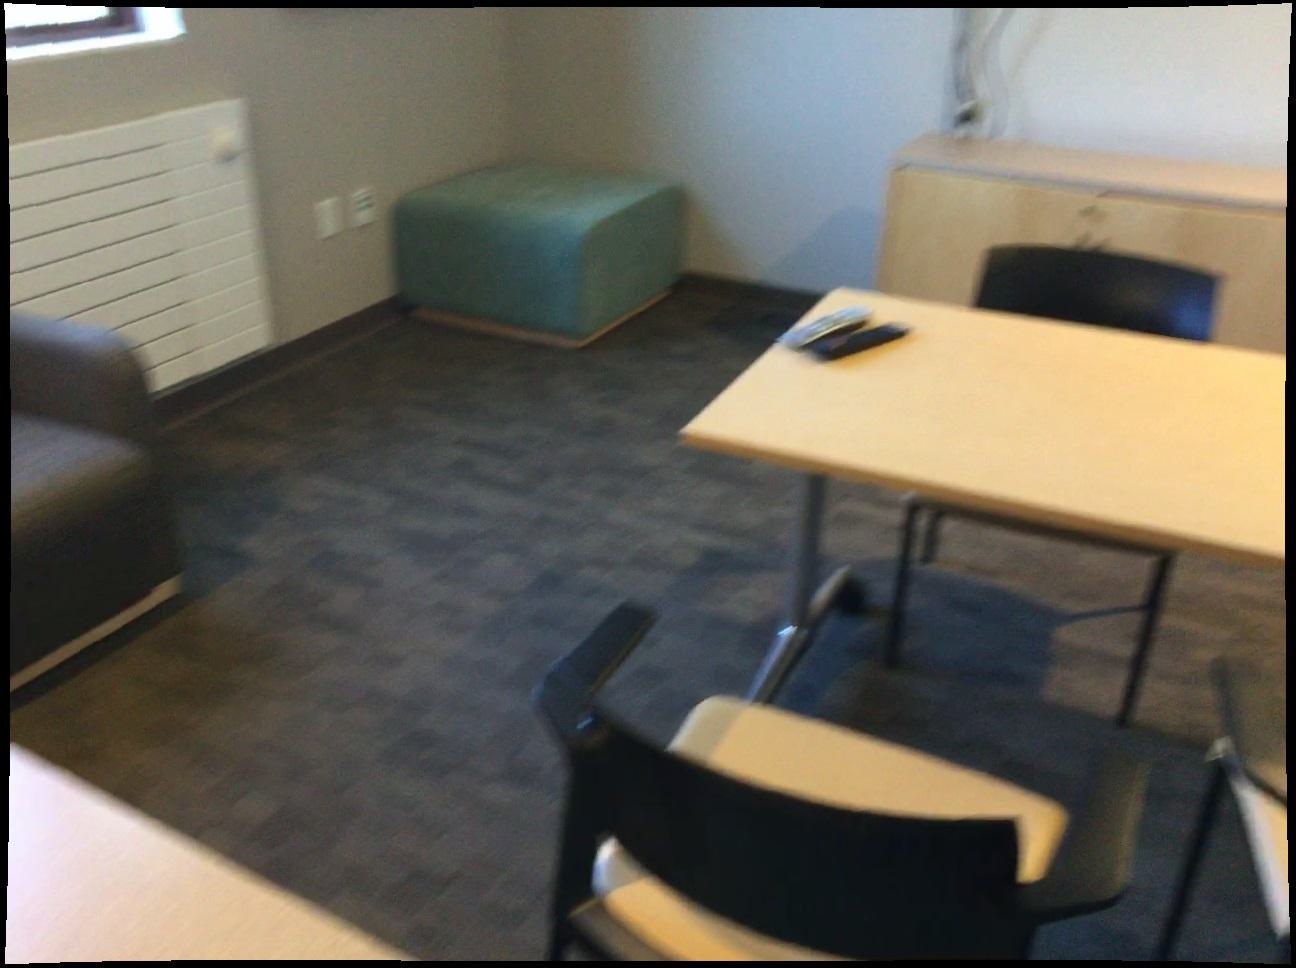
Question: Is the chair below the socket from the world's perspective? Final answer should be yes or no.
Answer: No